Cluster munition

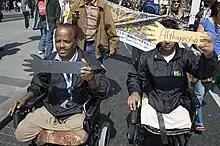
Ban Advocates from Afghanistan and Ethiopia demonstrating outside of the Dublin conference

In addition, some cluster bomblets, such as the BLU-97/B used in the CBU-87, are brightly colored to increase their visibility and warn off civilians. However, the yellow color, coupled with their small and nonthreatening appearance, is attractive to young children who wrongly believe them to be toys. This problem was exacerbated in the War in Afghanistan (2001–2021), when US forces dropped humanitarian rations from airplanes with similar yellow-colored packaging as the BLU-97/B, yellow being the NATO standard colour for high explosive filler in air weapons. The rations packaging was later changed first to blue and then to clear in the hope of avoiding such hazardous confusion.